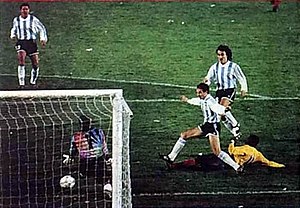
Faustino Asprilla
Faustino Asprilla er en tidligere professionel, colombiansk fodboldspiller. Asprilla spillede bl.a. for Parma F.C. i den italienske serie A og Newcastle United F.C. i Premier League.